Caroline era

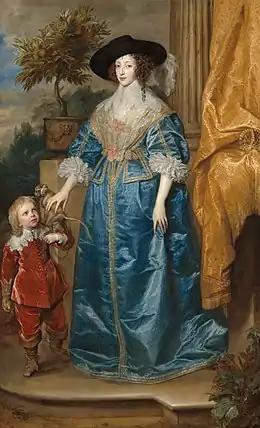
Queen Henrietta Maria and her court dwarf, by Anthony van Dyck. Her Catholicism and extravagance made her generally unpopular

Caroline theatre unquestionably saw a falling-off after the peak achievements of William Shakespeare and Ben Jonson, though some of their successors, especially Philip Massinger, James Shirley, and John Ford, carried on to create interesting, even compelling theatre. In recent years the comedies of Richard Brome have gained in critical recognition.